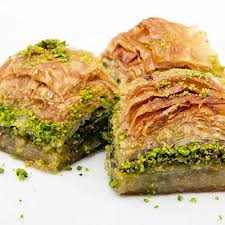
Yemek: baklava